SUSAT

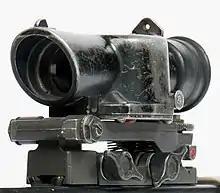
Trilux Small Arms Sight Unit

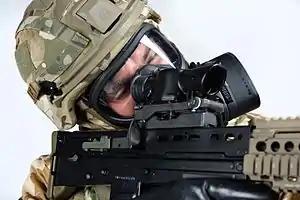
Sight attached to an L85A2

The Sight Unit Small Arms, Trilux, or SUSAT, is a 4× telescopic sight, with tritium-powered illumination utilised at dusk or dawn. The full name of the current model is the SUSAT L9A1. The sight is not designed as a sniper sight, but is rather intended to be mounted on a variety of rifles and to be used by all infantrymen.